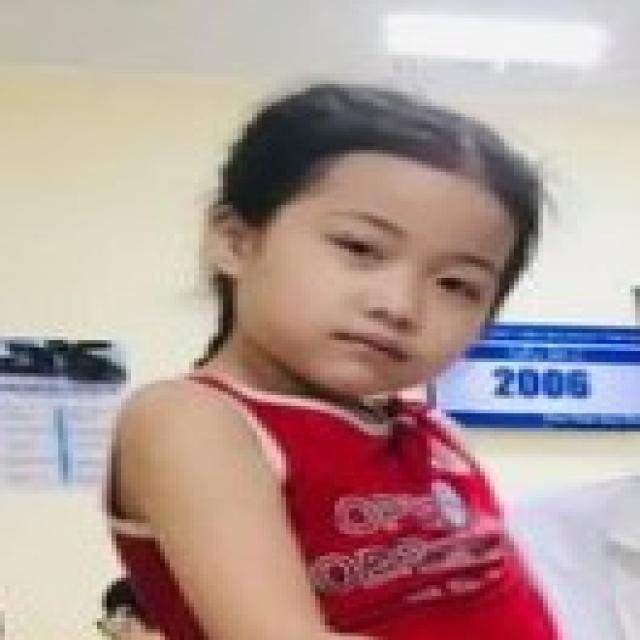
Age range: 0-12